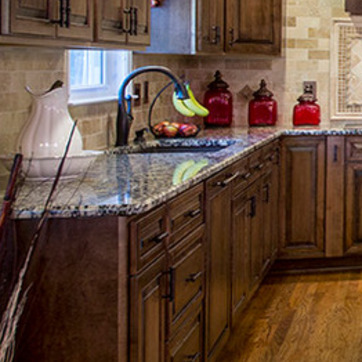
Material: polishedstone